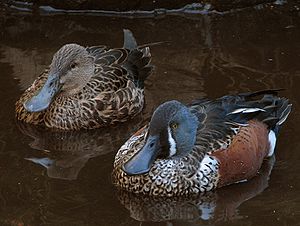
Australsk skeand
Australsk skeand er en andefugl der lever i Australien og på New Zealand.